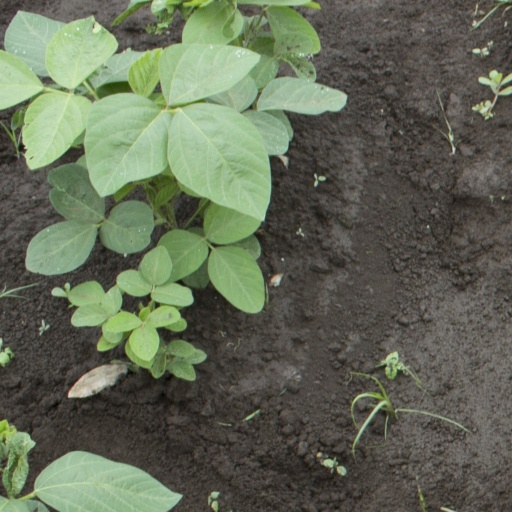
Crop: soybean